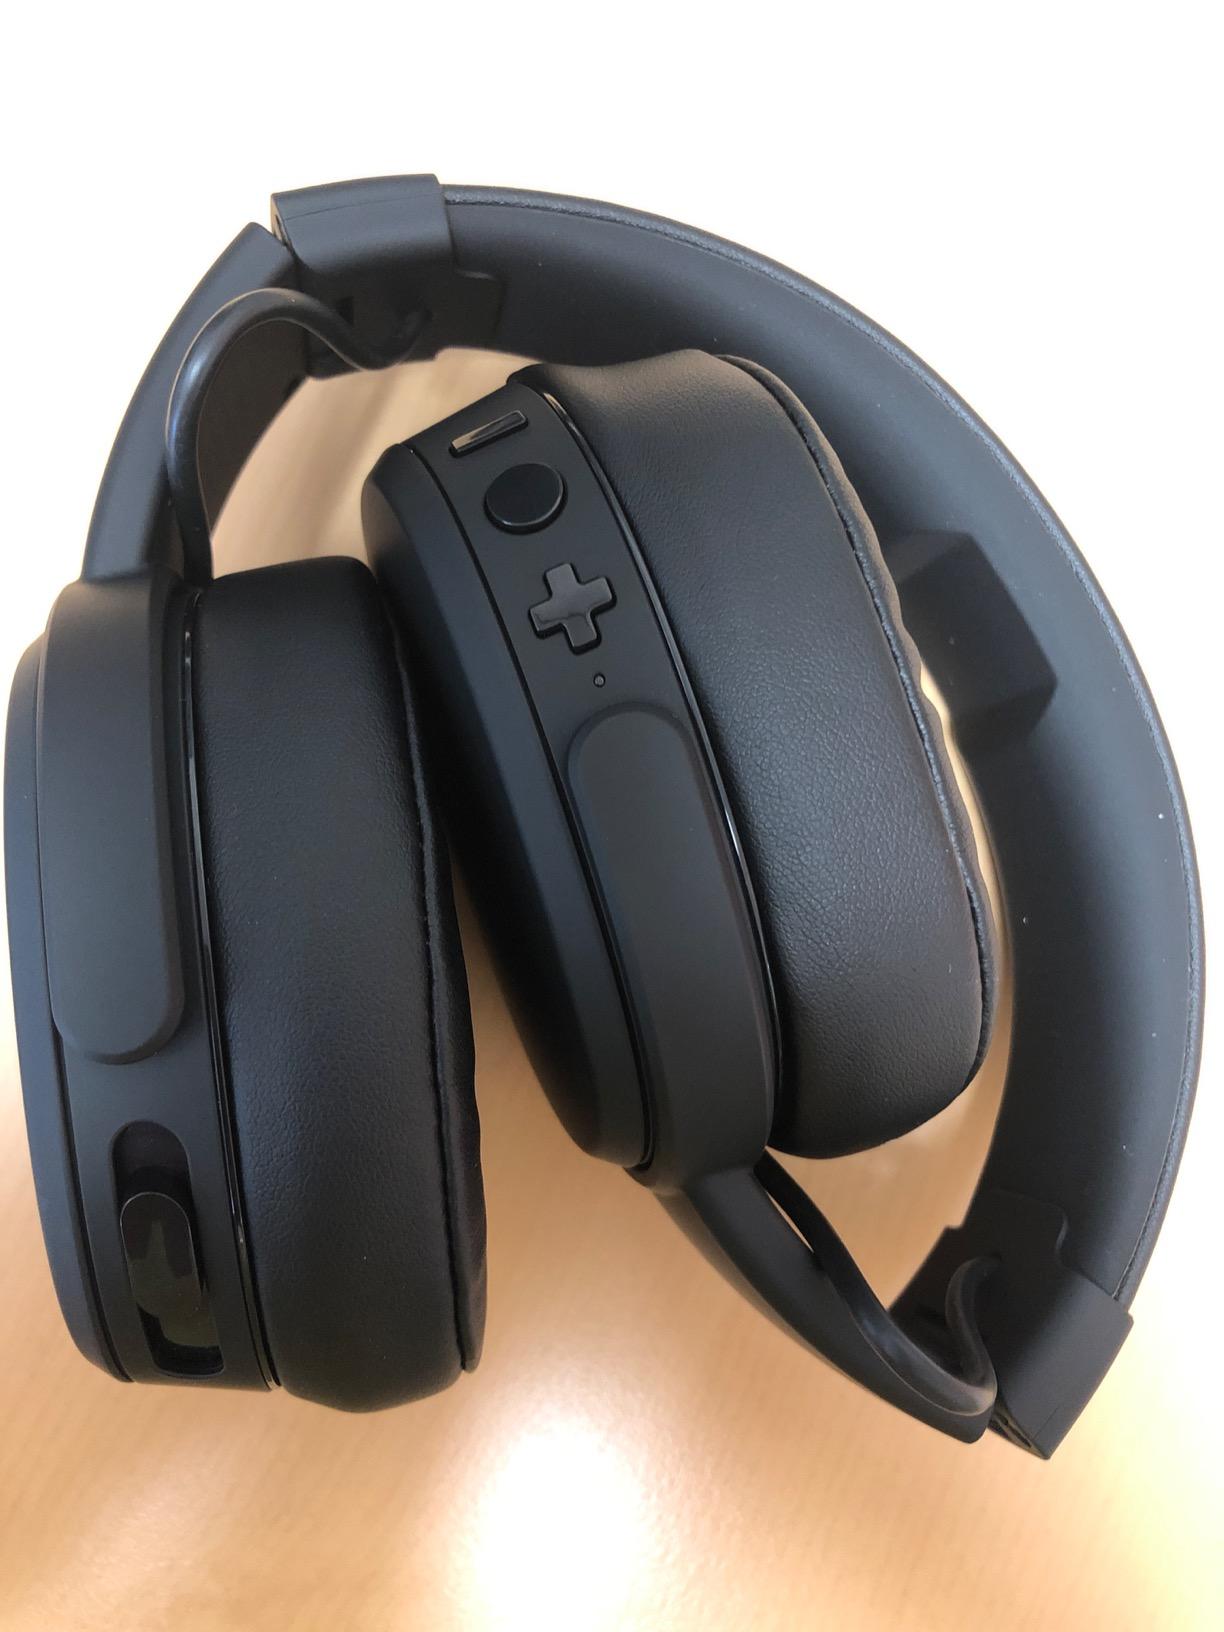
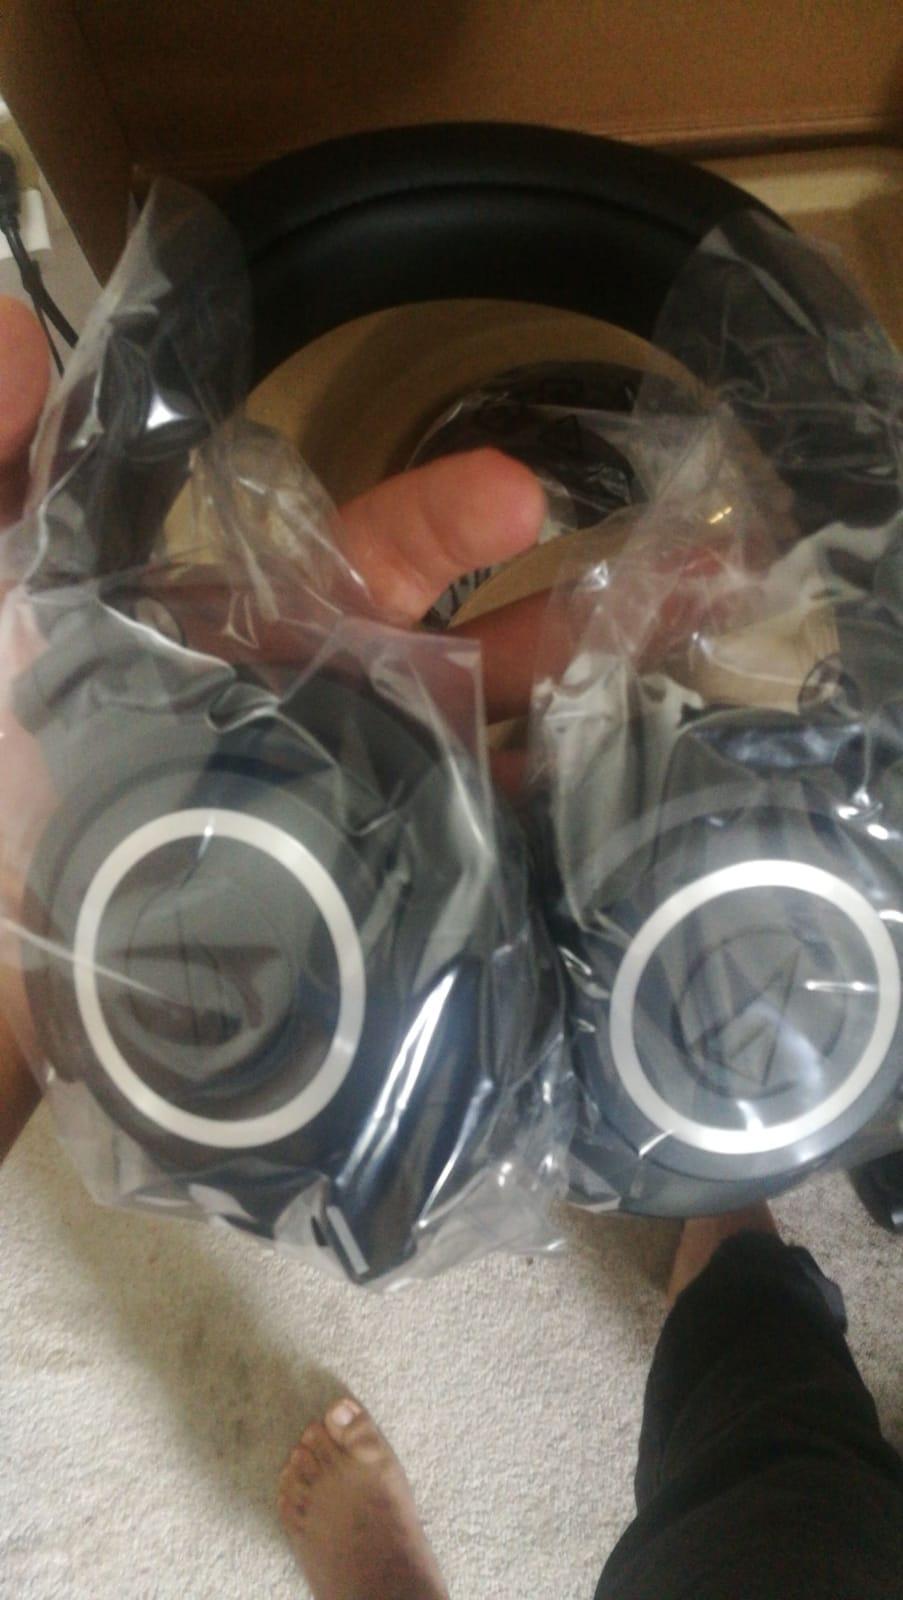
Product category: headphones
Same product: no